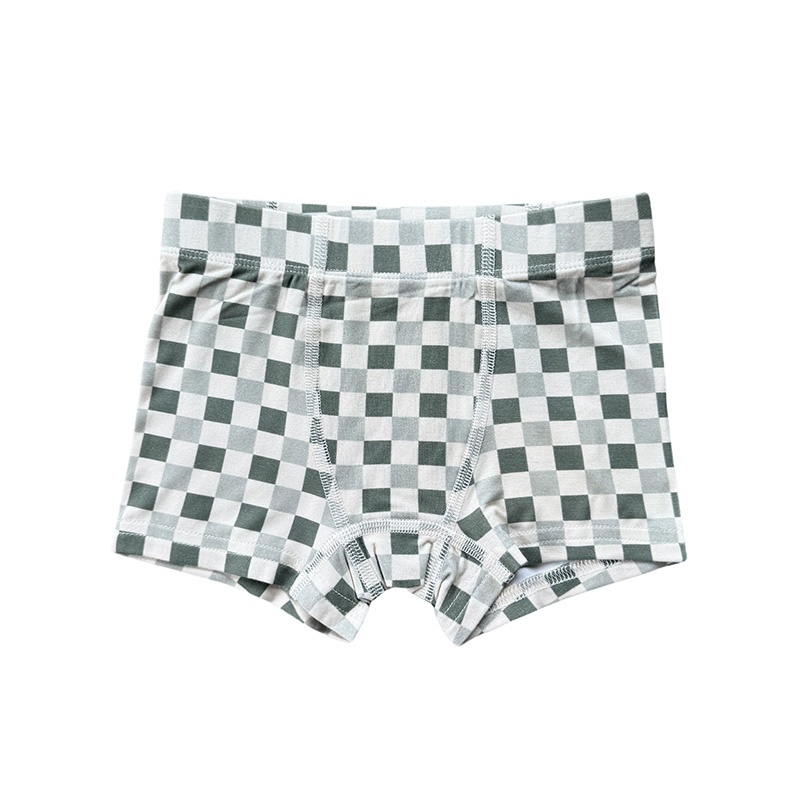
Boxers - Fern Checkered
Our Boy’s Boxer combines comfort, style, and practicality for your active little one. Made with ultra-soft and breathable fabric, these boxers offer a secure fit that stays in place during busy days. With playful patterns and durable design, these are perfect for everyday adventures. Key Benefits: Soft and breathable fabric for all-day comfort Elastic waistband for a snug yet comfortable fit Fun patterns kids will love Product Description: Boys deserve undergarments that keep up with their endless energy, and our Boy's Boxer is the perfect match. Made from premium, breathable cotton blend fabric, these boxers are soft on the skin and provide all-day comfort. The elastic waistband ensures they stay put, while the flat seams prevent irritation.
Brand: Babysprouts
Category: Apparel & Accessories > Clothing > Baby & Toddler Clothing > Toddler Underwear > Boxers